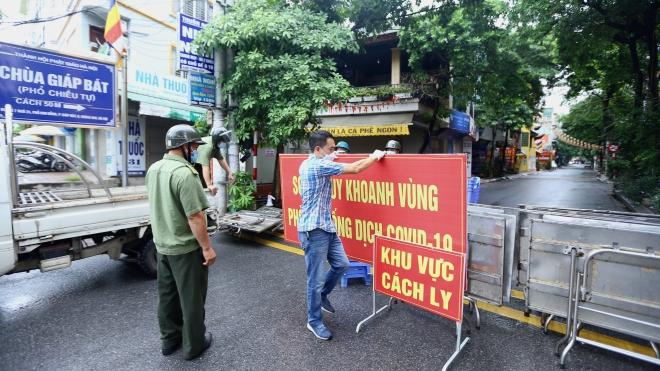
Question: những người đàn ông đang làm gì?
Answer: đang đặt cái bảng thông báo khoanh vùng xuống một con đường